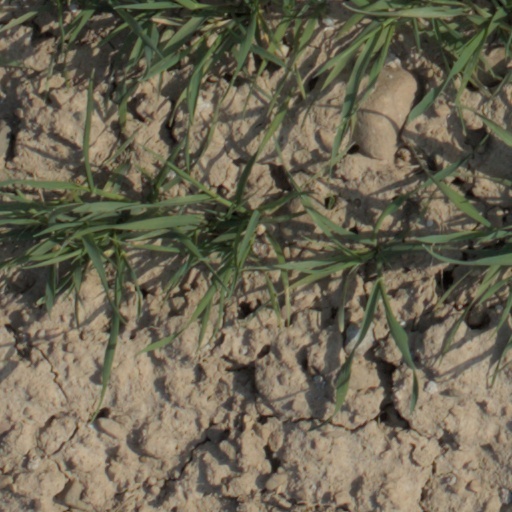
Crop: wheat